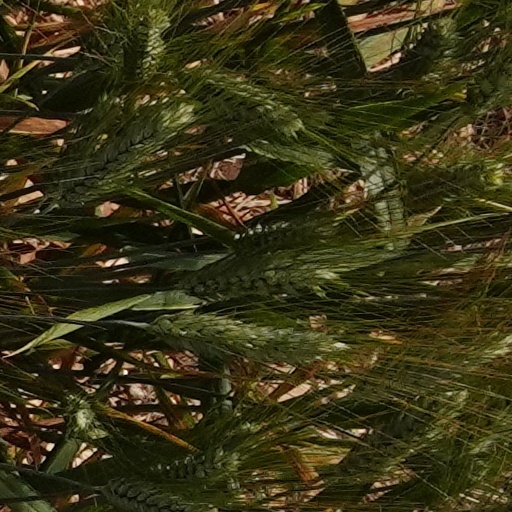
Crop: wheat